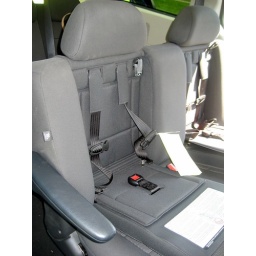
built in car seat - the future of car options